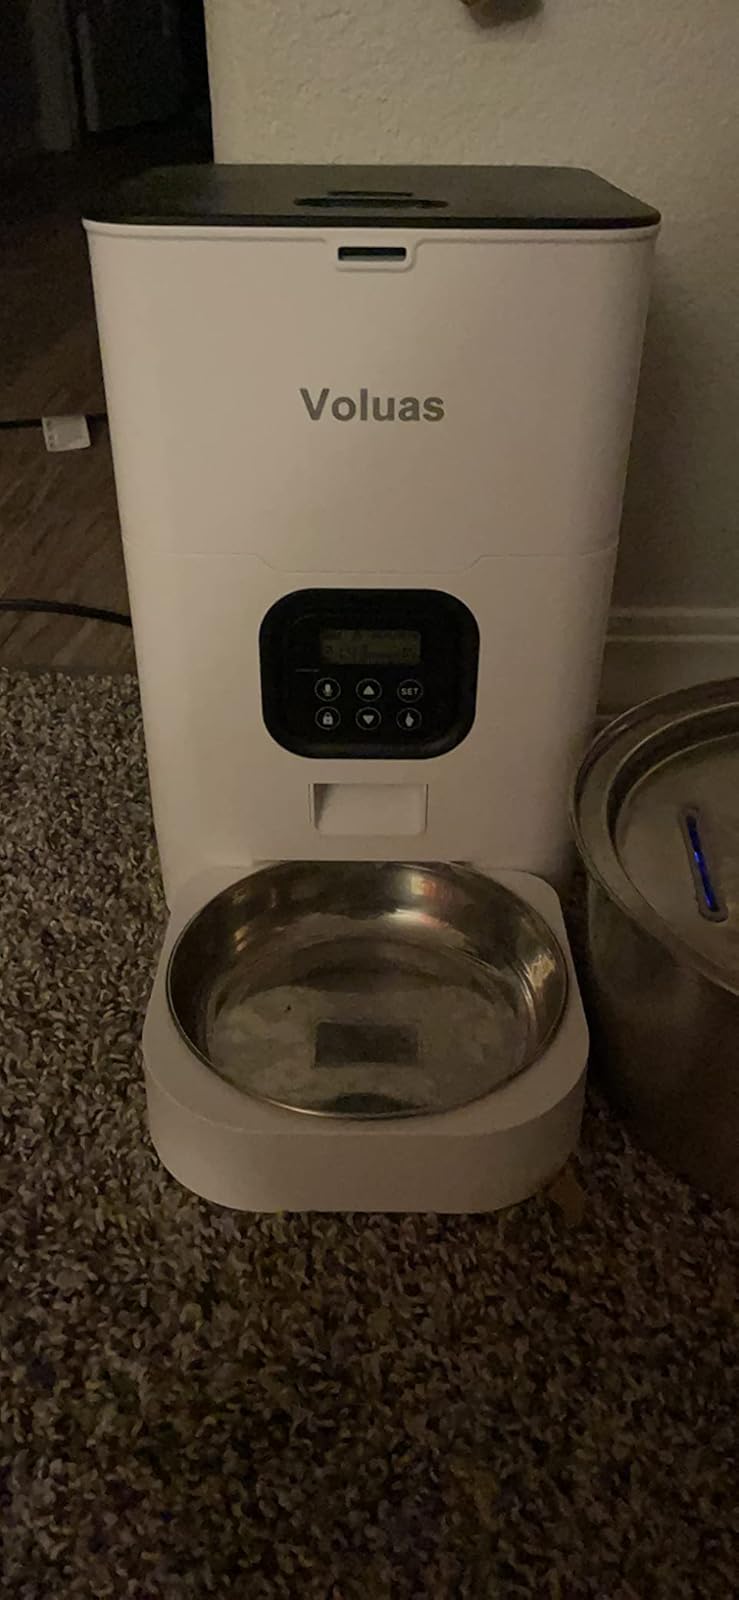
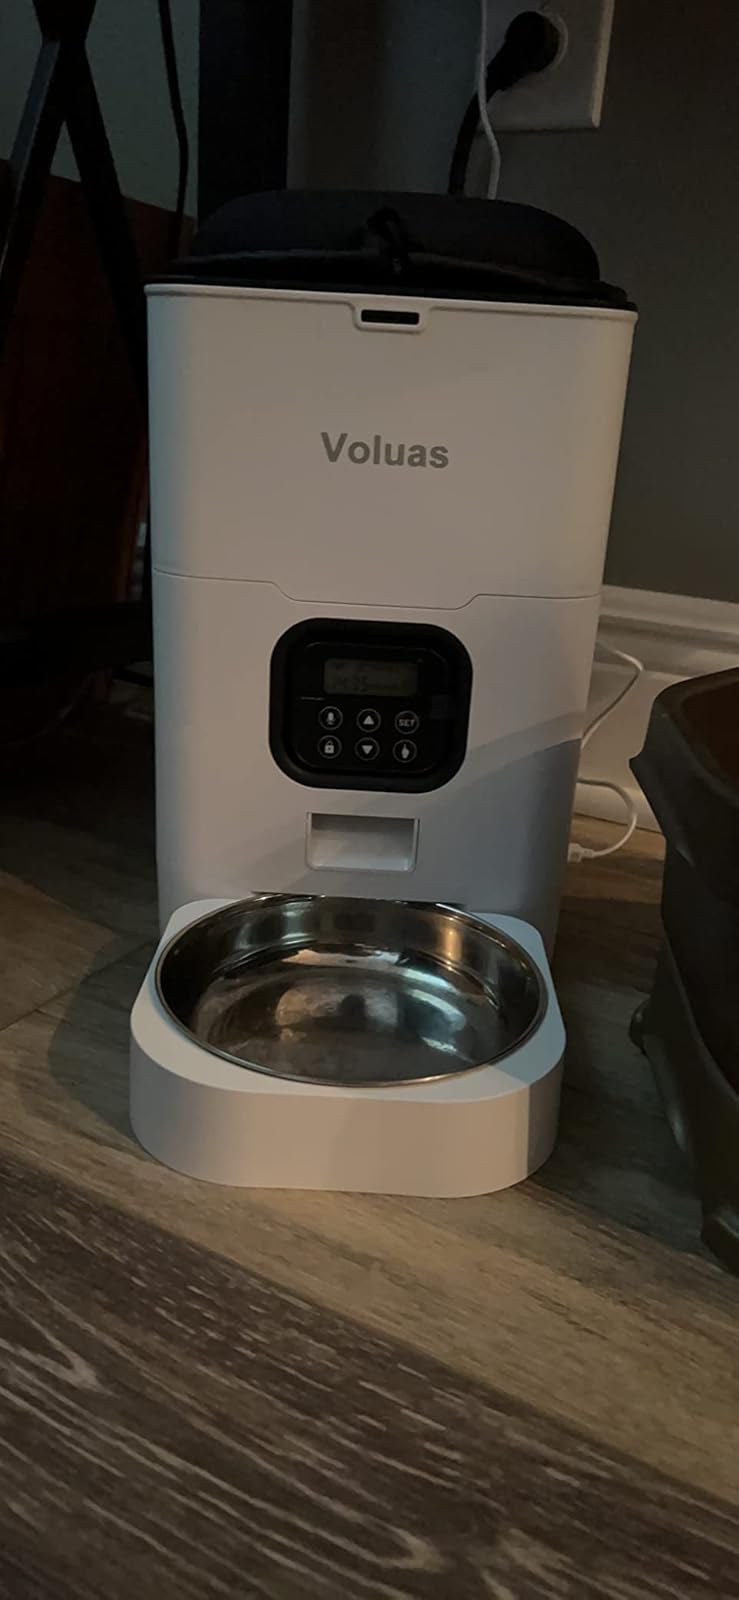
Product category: items_feeder
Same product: yes